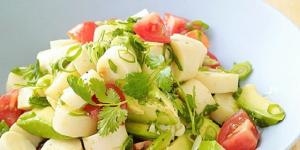
ensalada de palmitos